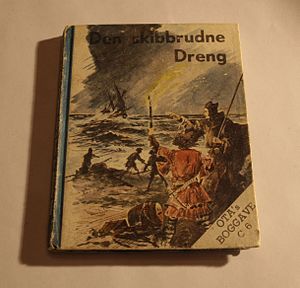
Oscar Knudsen / Liv / Professionel karriere
OTA-bog Den skibbrudne Dreng... fra 1942 med illustrationer af Oscar Knudsen.
Otabog fra 1942 med historier fra danske herregårde, slotte og klostre
Oscar Knudsen var en dansk tegner og plakatkunstner, det levede et lidt tilbagetrukket liv, og ernærede sig ved at tegne for diverse cirkus og Det Berlingske Hus. Oscar Knudsens trykte værker i Cirkusmuseet i Rolds samlinger udgør næsten 500 store og små værker, og strækker sig over en periode fra starten af 1920erne til midten af 1960erne. Derudover har Oscar Knudsen illustreret en stor del af de engang så kendte OTA-bøger, hvorfra nogle måske vil genkende hans streg. Han har desuden illustreret en lang række bøger, blandt andet danske Jules Verne-udgaver.